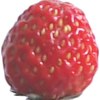
Label: strawberry